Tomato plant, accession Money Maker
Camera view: horizontal (90 deg, fisheye); turntable rotation: 90 degrees
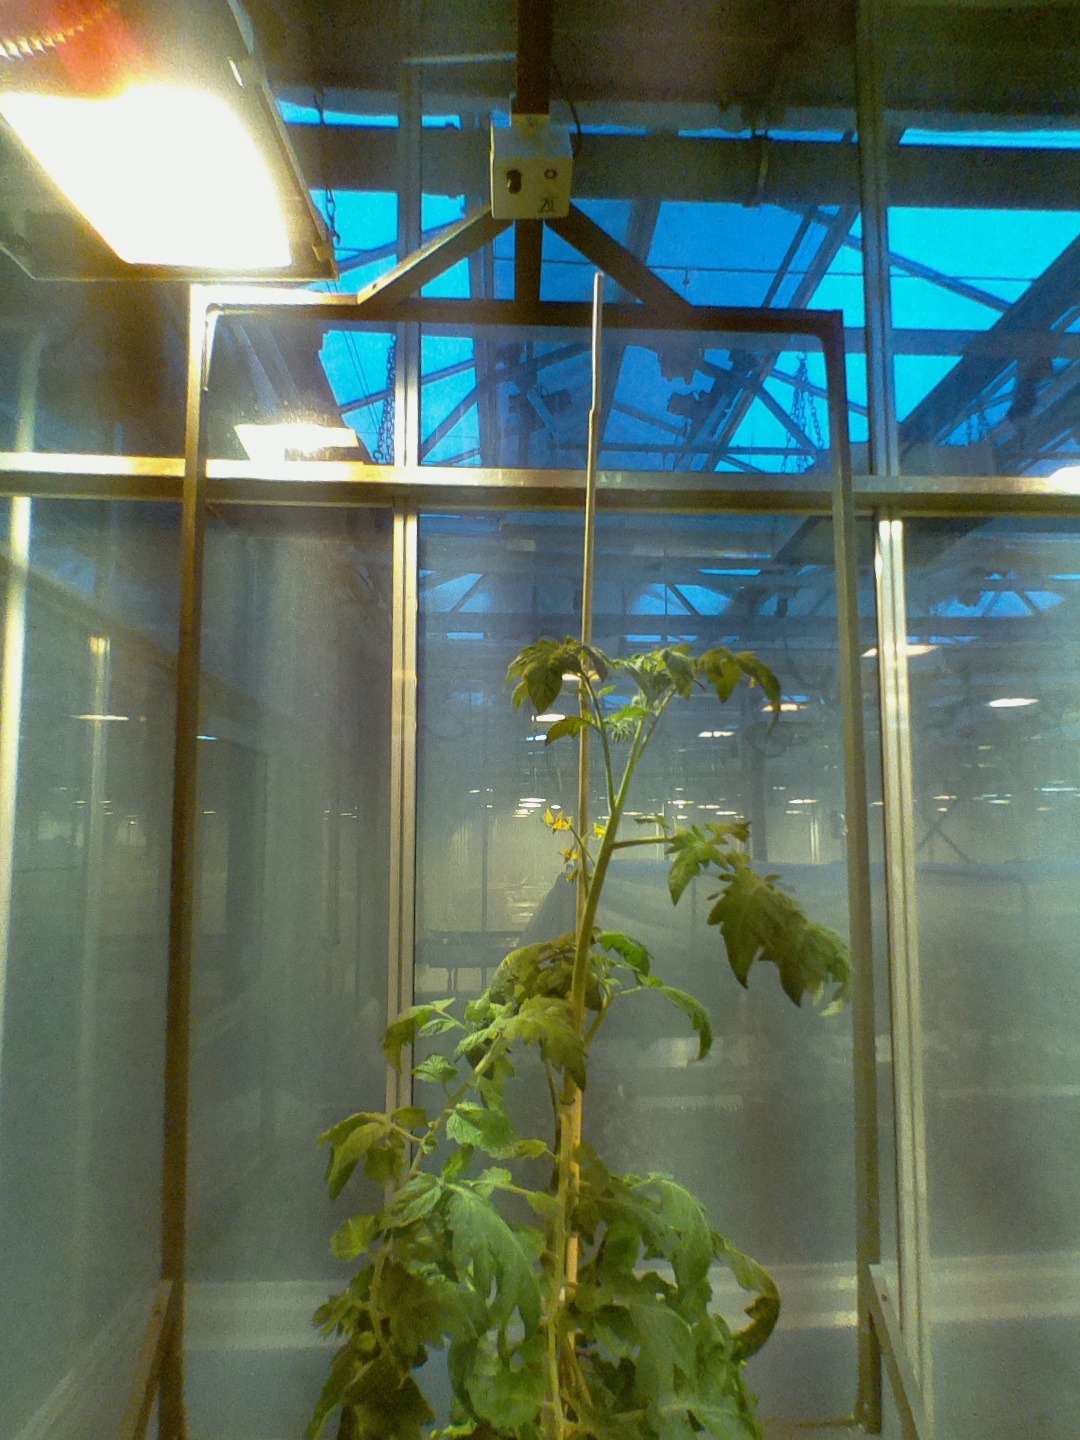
BBCH growth stage 65: Full flowering, 50%-60% of flowers open, first petals falling